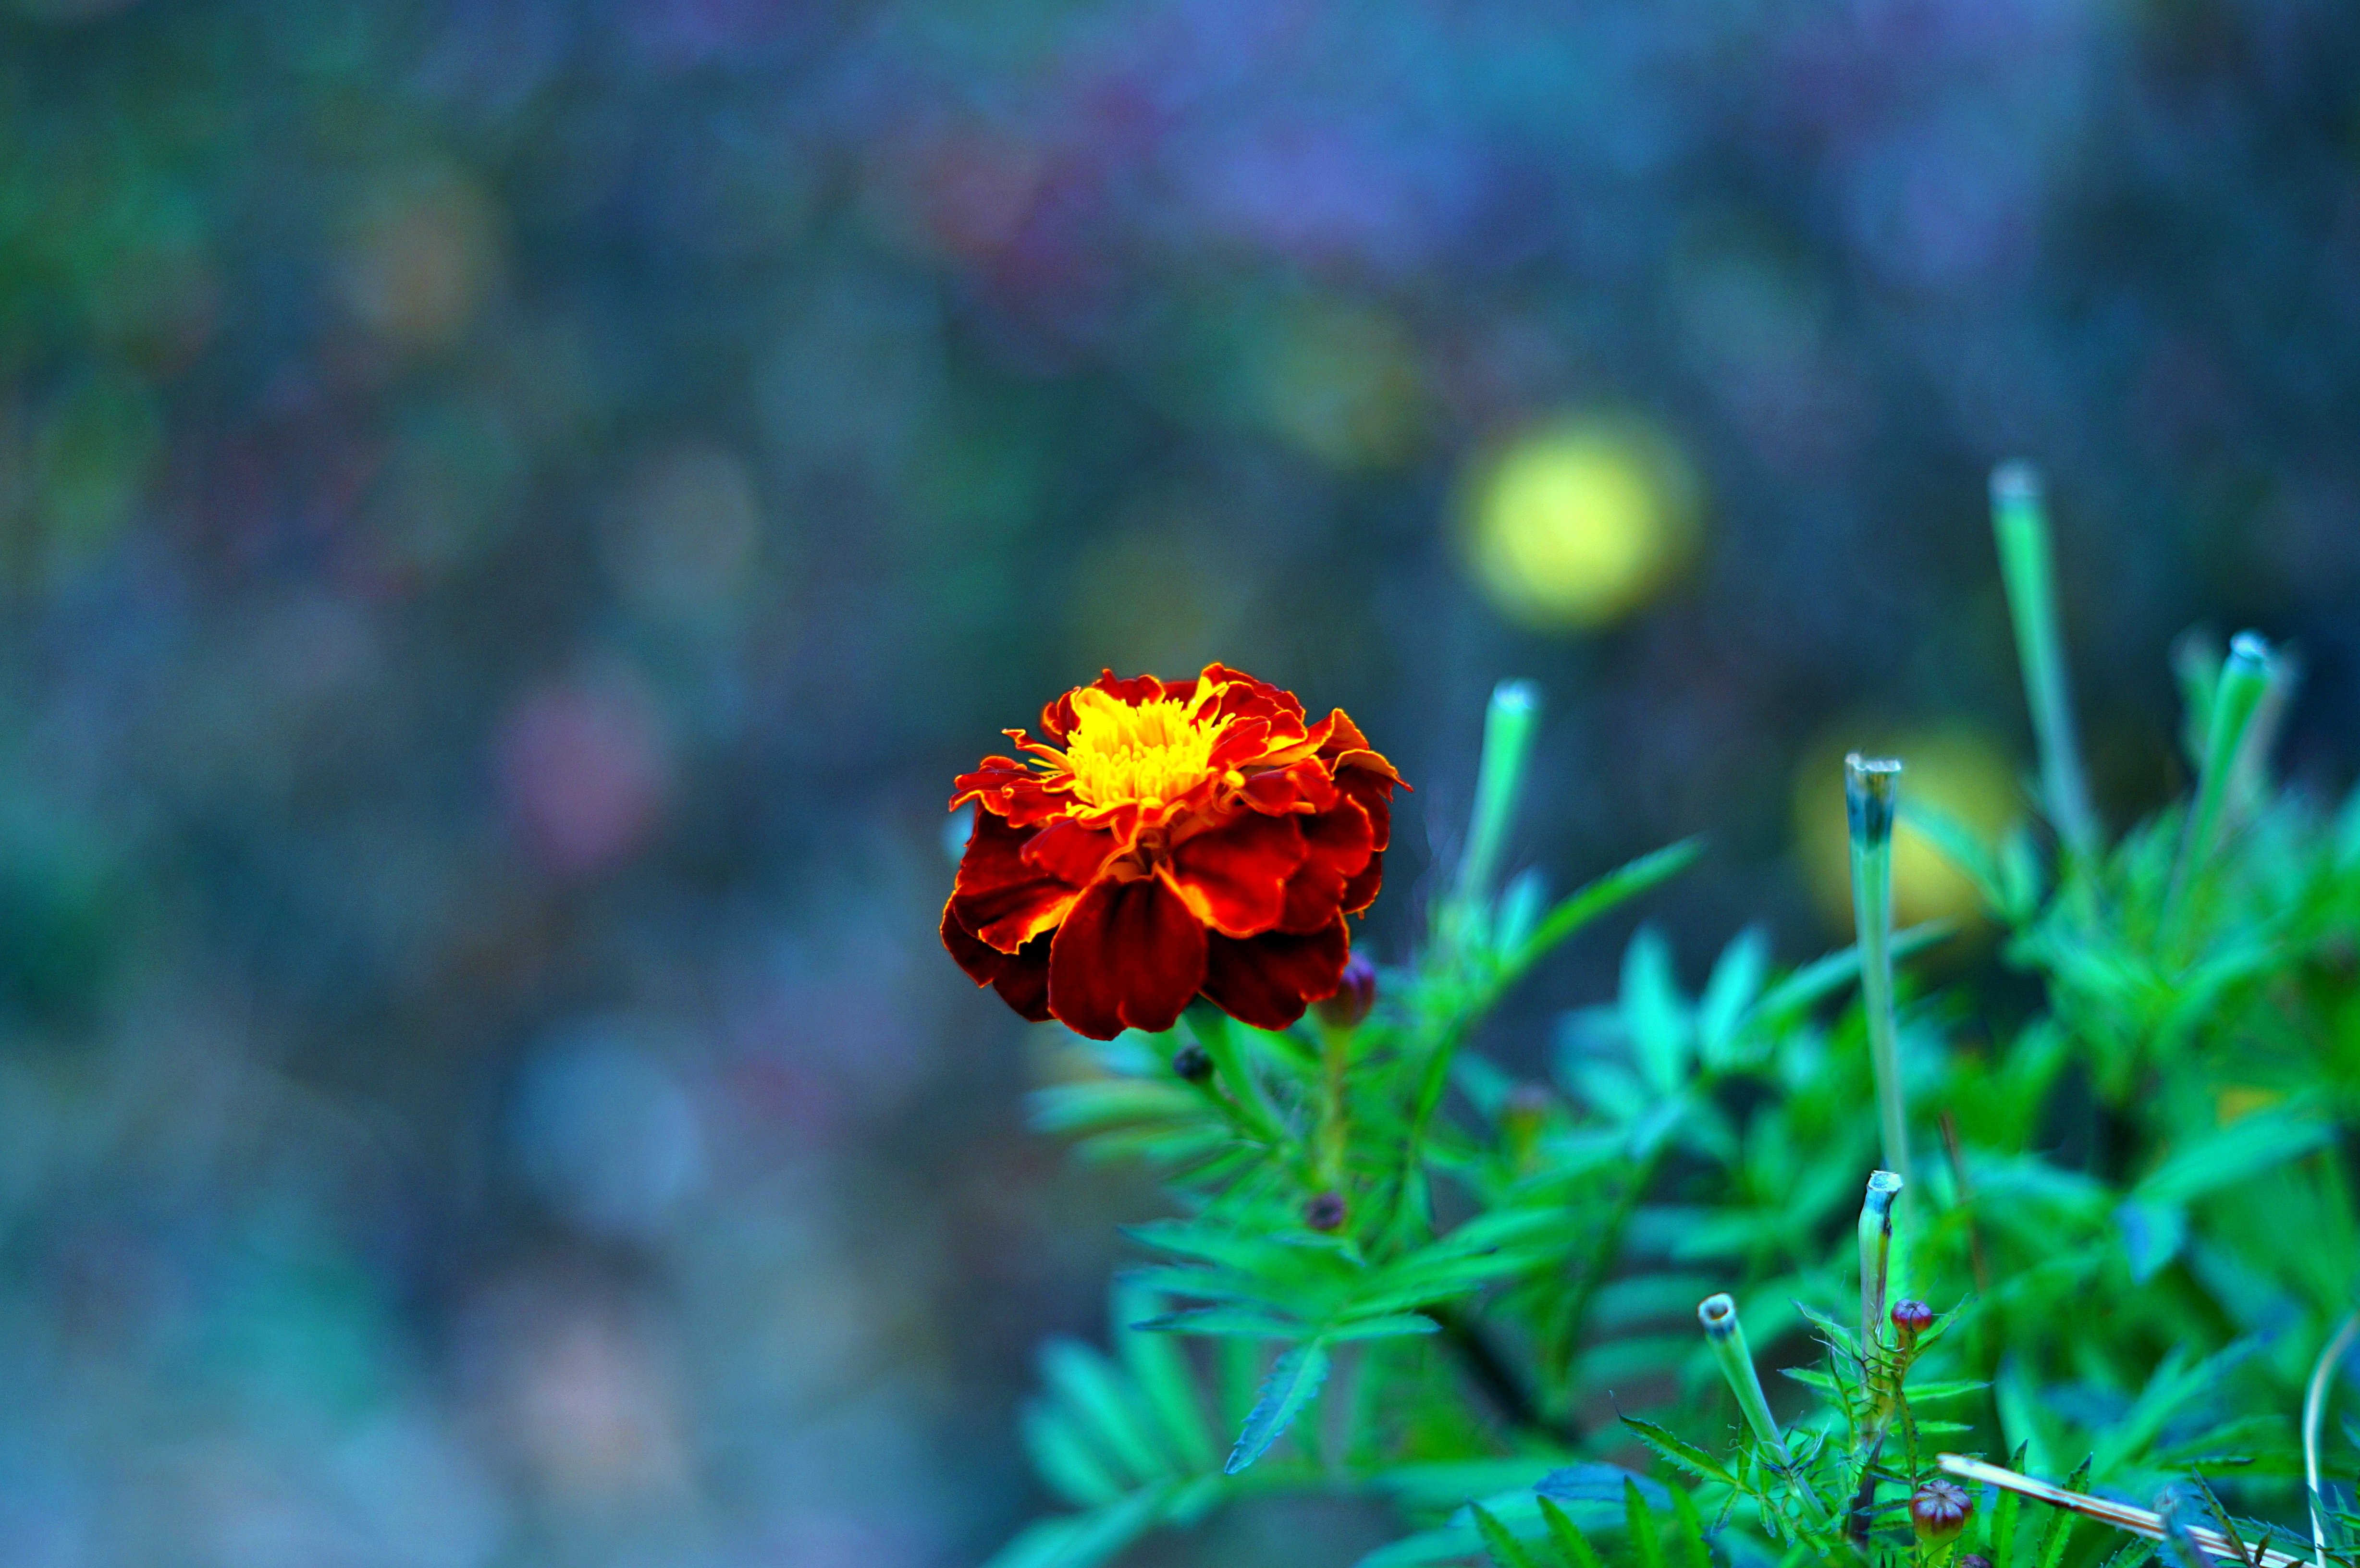
flower, autumn, fall, flowering plant, petal, plant, yellow, tagetes, wildflower, annual plant, garden cosmos, macro photography